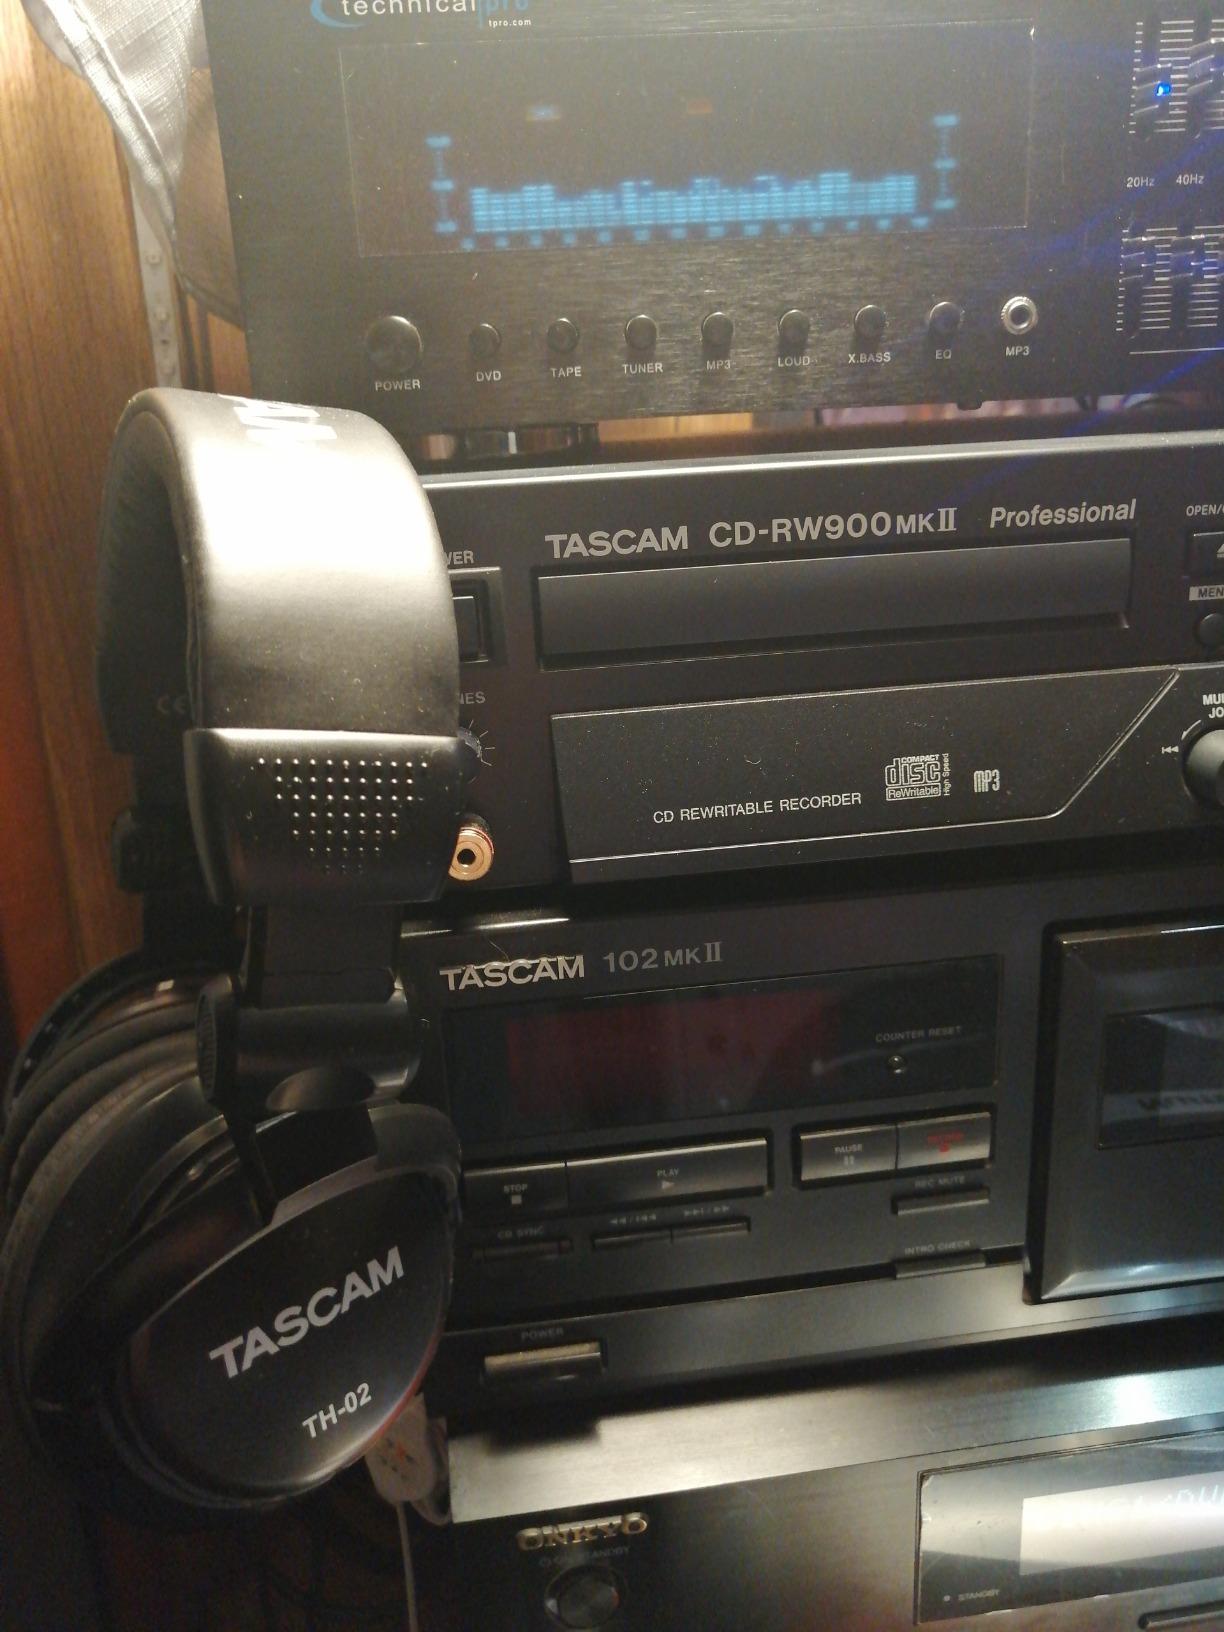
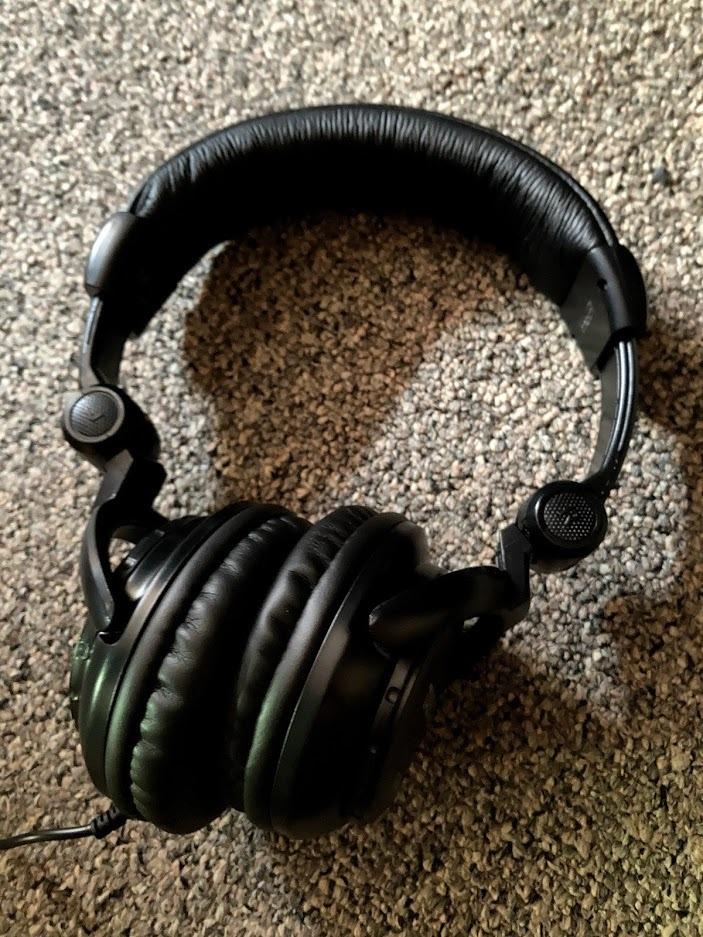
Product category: headphones
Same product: yes